Segmental colitis associated with diverticulosis

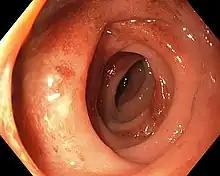
Endoscopic image of segmental colitis associated with diverticulosis, Type A

Segmental colitis associated with diverticulosis (SCAD) is a condition characterized by localized inflammation in the colon, which spares the rectum and is associated with multiple sac-like protrusions or pouches in the wall of the colon (diverticulosis). Unlike diverticulitis, SCAD involves inflammation of the colon between diverticula (interdiverticular mucosa), while sparing the diverticular orifices. SCAD may lead to abdominal pain, especially in the left lower quadrant, intermittent rectal bleeding and chronic diarrhea.